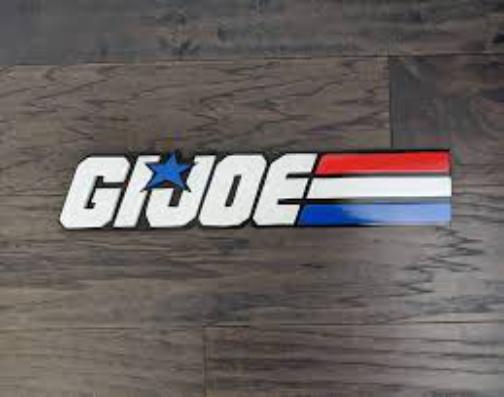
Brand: g.i. joe
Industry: Leisure